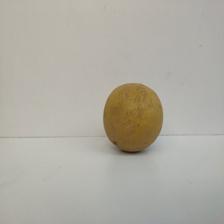
Size: Large